History of Sino-Korean relations

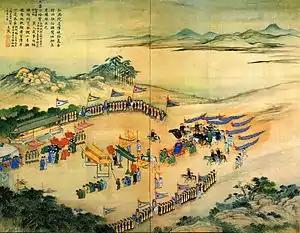
The Qing ambassador Akdun being greeted by King Gyeongjong near the Yeongeunmun Gate

According to "Samguk yusa", Dangun Joseon was the first state that represented Korean cultural identity. Although controversial, a legend tells that in around 1100 BC a Chinese sage named Jizi (Gija) and his intellectuals fled from the Shang dynasty to avoid political turmoil and sought asylum in Gojoseon, and active cultural trades ensued after. The "Monograph on Geography" ("Dili zhi" 地理志) of the "Book of Han" (1st century AD) claims that Jizi had taught the people of Joseon agriculture, sericulture, and weaving, as well as proper ceremony. Jae-hoon Shim interprets the following sentence in that section of the "Hanshu" as claiming that Jizi also introduced the law of "Eight Prohibitions" (犯禁八條) in Joseon. The "Records of Three Kingdoms" (first published in the early fifth century) claims that the descendants of Jizi reigned as kings of Joseon for forty generations until they were overthrown by Wei Man, a man from the state of Yan, in 194 BC.